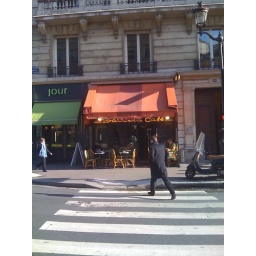
excited by orange and green